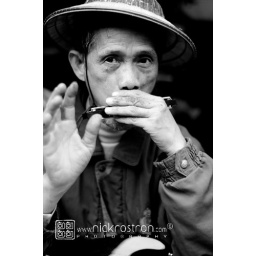
One of the friendliest street buskers I have met. I saw the xylophone and keyboard player in Sanxia's Old Street